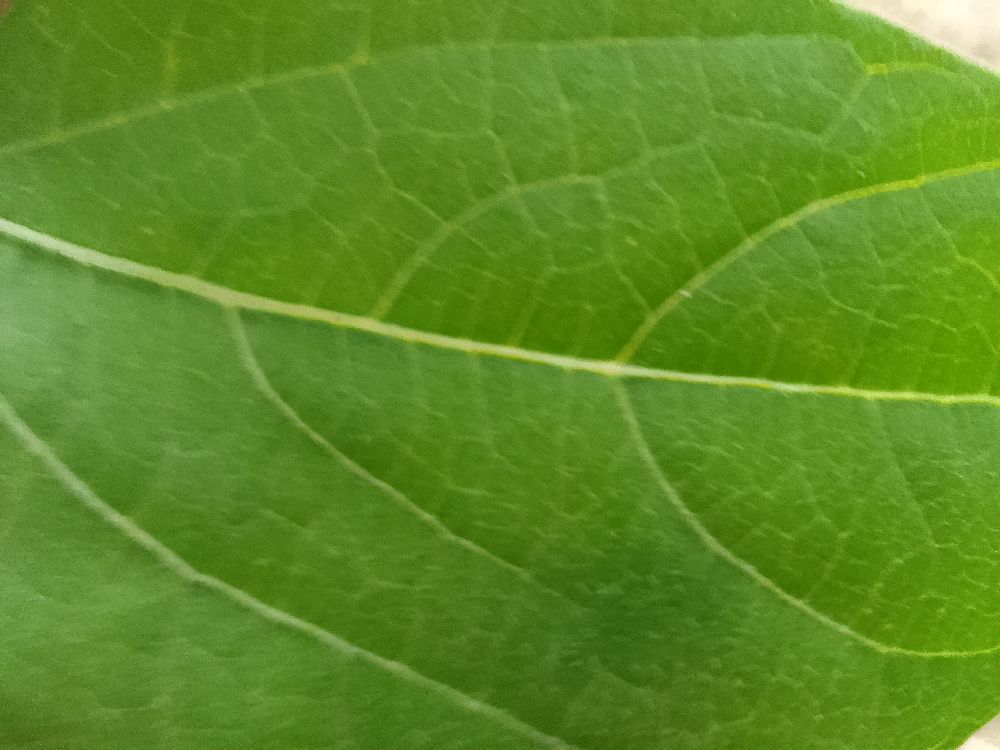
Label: healthy